Drymocallis glandulosa

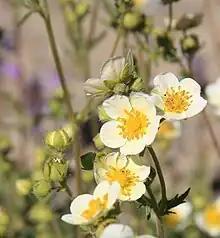
Close up of flower

Drymocallis glandulosa, formerly Potentilla glandulosa, known by the common names Douglas' wood beauty and sticky cinquefoil, is a plant species in the family Rosaceae.